Widener Library

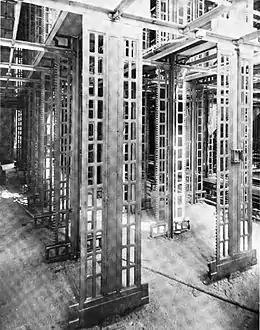

The ninety-unit Harvard Library system, of which Widener is the anchor, is the only academic library among the world's five "megalibraries"Widener, the New York Public Library, the Library of Congress, France's Bibliothèque Nationale, and the British Librarymaking it "unambiguously the greatest university library in the world," in the words of a Harvard official.